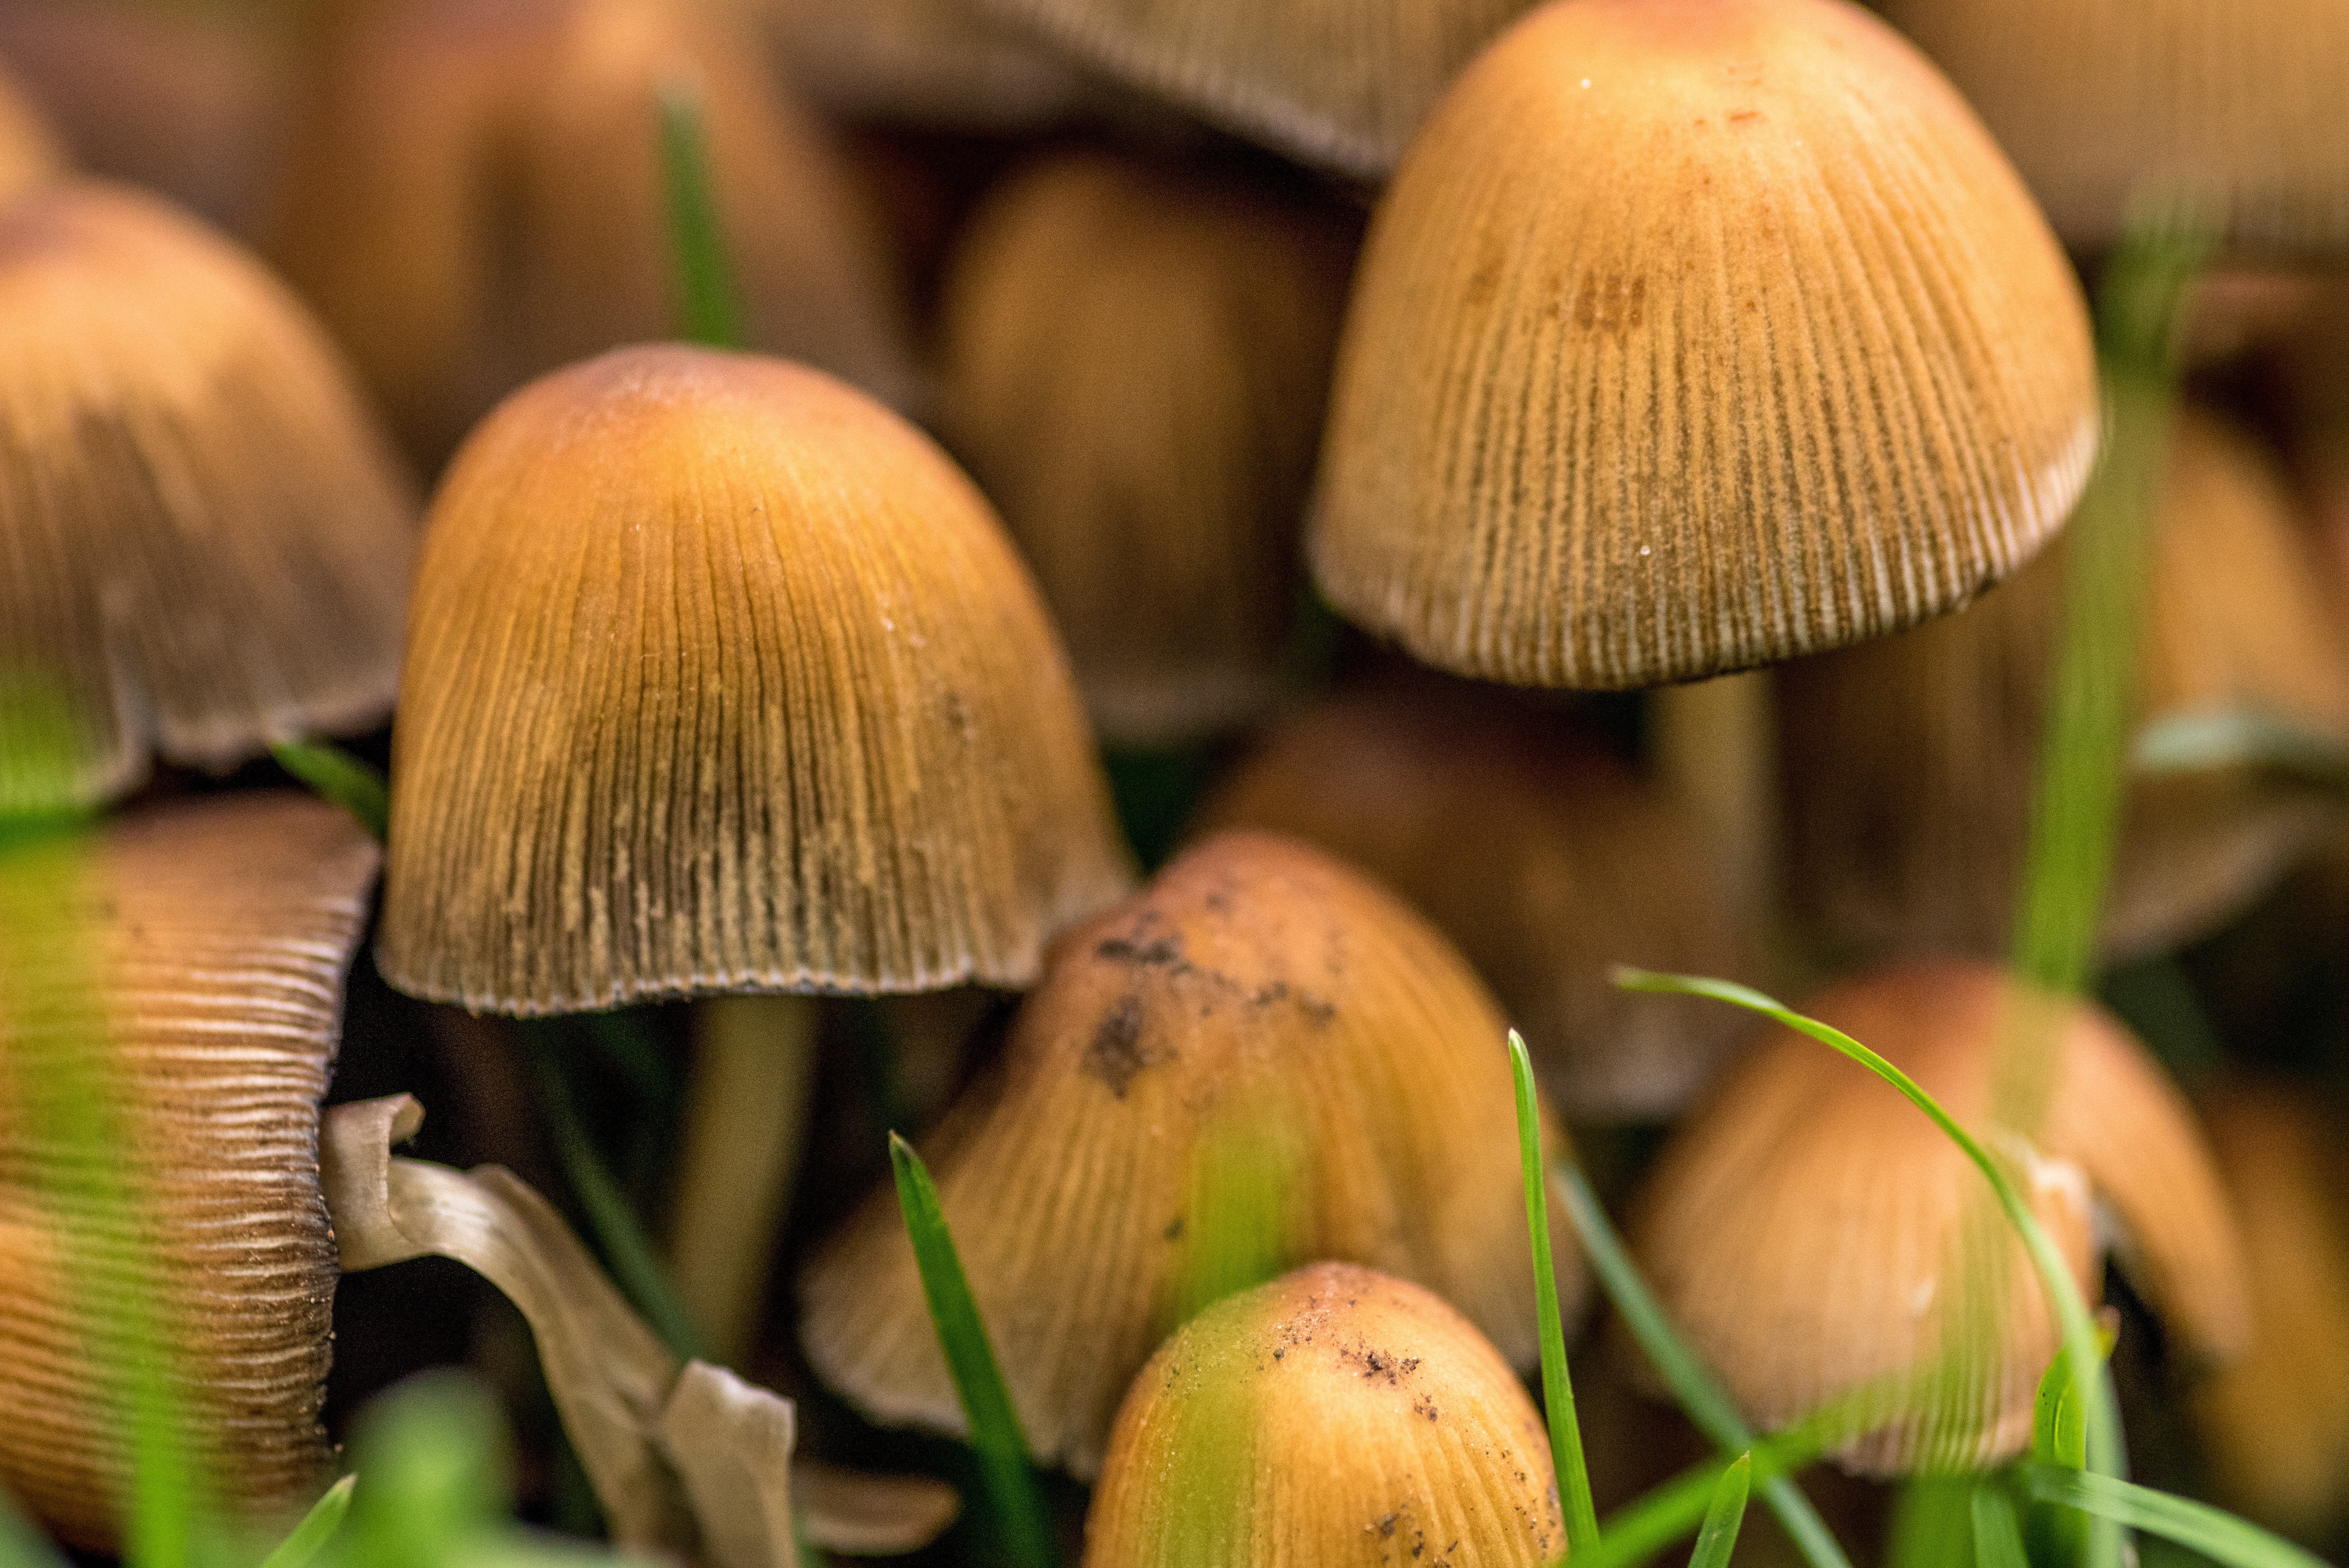
wild, mushrooms, forest, macro, nature, mushroom, edible mushroom, agaricaceae, fungus, natural landscape, agaricomycetes, close up, champignon mushroom, agaricus, botany, organism, grass, russula integra, bolete, plant, terrestrial plant, medicinal mushroom, plant stem, photography, macro photography, pleurotus eryngii